Herzogenhorn

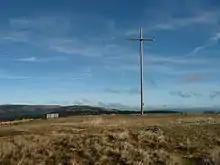
At the summit of the Herzogenhorn

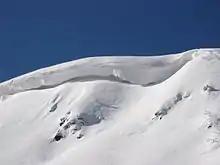
The "Herzogenhornwächte" in February 2006

The Herzogenhorn is the source region for three streams, the Krunkelbach, the Kriegsbach and the Prägbach, which discharge into the Wiese.